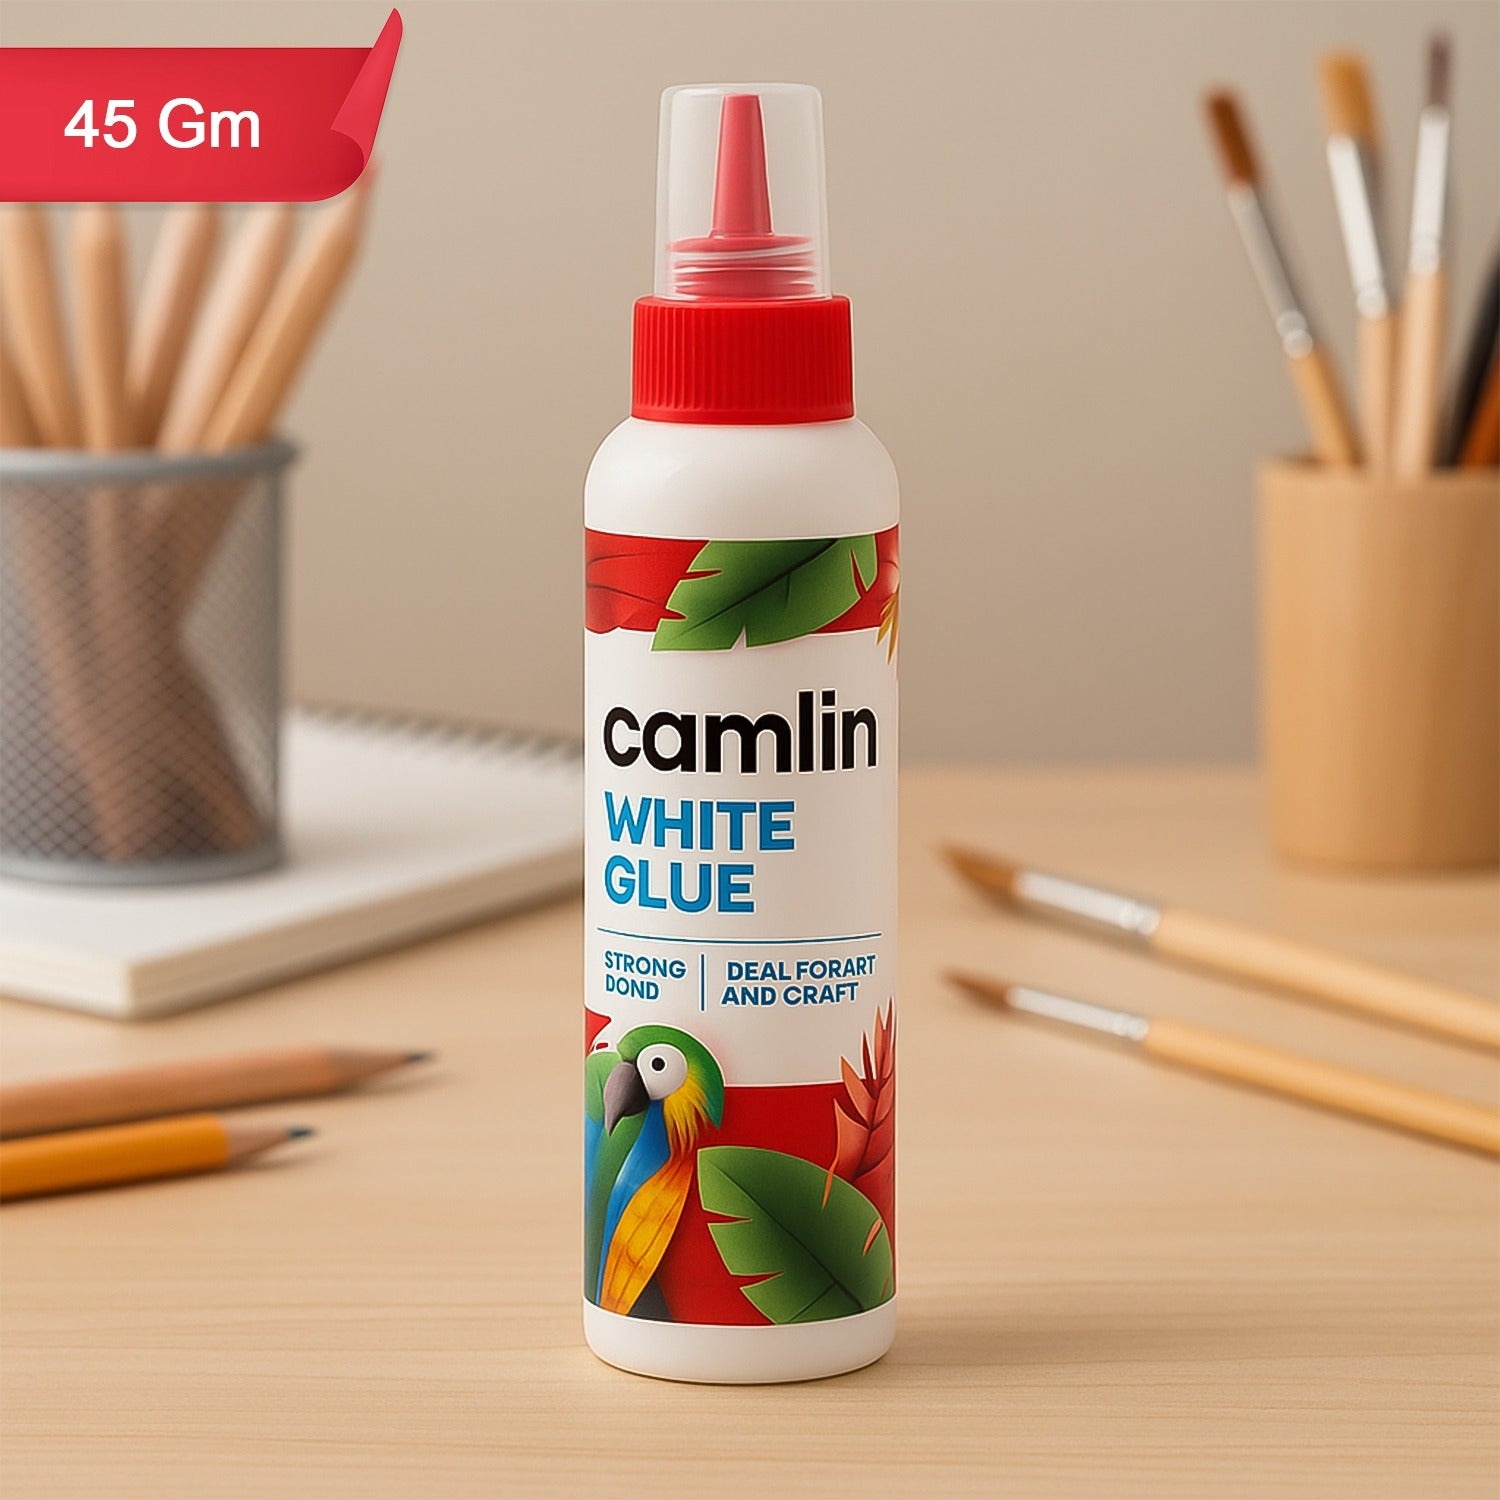
Camlin White Glue – Strong Bond for Art & Craft (45g)
Camlin White Glue – Strong Bond for Art & Craft (45g) Description :- Camlin White Glue is specially formulated to provide a strong and lasting bond, making it the perfect companion for art, craft, school projects, and everyday creative activities. Its smooth texture ensures easy application, while the precision nozzle allows clean and mess-free use. Safe, non-toxic, and child-friendly, this glue is ideal for sticking paper, card, fabric, and other lightweight materials. Compact and handy in a 45g pack, it’s a must-have in every student’s and hobbyist’s stationery collection. Key Features :- Strong adhesive bond for multiple surfaces. Smooth consistency for easy and even spreading. Precision nozzle for controlled and mess-free application. Safe, non-toxic, and ideal for children’s craft work. Perfect for school projects, home crafts, and office use. Compact 45g bottle, easy to carry and store. Quick-drying formula ensures faster work.
Brand: Camlin
Category: Arts & Entertainment > Hobbies & Creative Arts > Arts & Crafts > Art & Crafting Materials > Crafting Adhesives & Magnets > Craft & Office Glue > White Glue